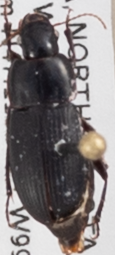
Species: Harpalus opacipennis
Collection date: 2019-08-27
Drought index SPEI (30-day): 1.254
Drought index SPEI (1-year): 1.28
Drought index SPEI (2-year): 0.748